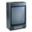
Label: television